Nguyễn dynasty

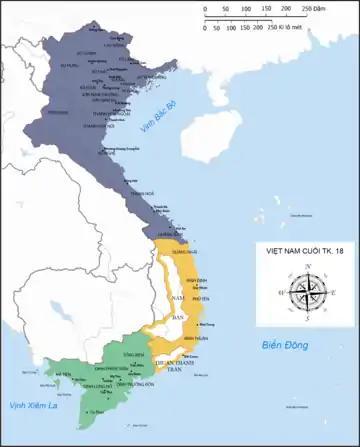
Vietnam at the end of the 18th century. The Tây Sơn army, including Nguyễn Huệ, ruled the north (purple); Nguyễn Nhạc the middle (yellow), and Nguyễn Ánh the south (green).

In 1786, Nguyễn Huệ led the army against the Trịnh lords; Trịnh Khải escaped to the north but got captured by the local people. He then committed suicide. After the Tây Sơn army returned to Quy Nhơn, subjects of the Trịnh lord restored Trịnh Bồng (son of Trịnh Giang) as the next lord. Lê Chiêu Thống, emperor of the Lê dynasty, wanted to regain power from the Trịnh. He summoned Nguyễn Hữu Chỉnh, governor of Nghệ An, to attack the Trịnh lord at the Imperial Citadel of Thăng Long. Trịnh Bồng surrendered to the Lê and became a monk. Nguyễn Hữu Chỉnh wanted to unify the country under Lê rule, and began to prepare the army to march south and attack the Tây Sơn. Huệ led the army, killed Nguyễn Hữu Chỉnh, and captured the later Lê capital. The Lê imperial family were exiled to China, and the later Lê dynasty collapsed.